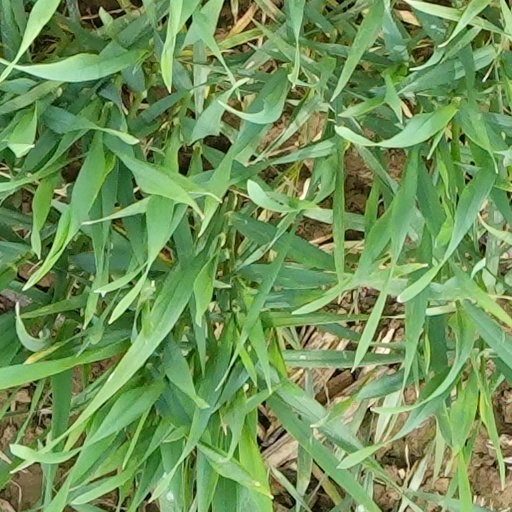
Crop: wheat